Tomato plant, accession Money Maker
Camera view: bottom (45 deg); turntable rotation: 0 degrees
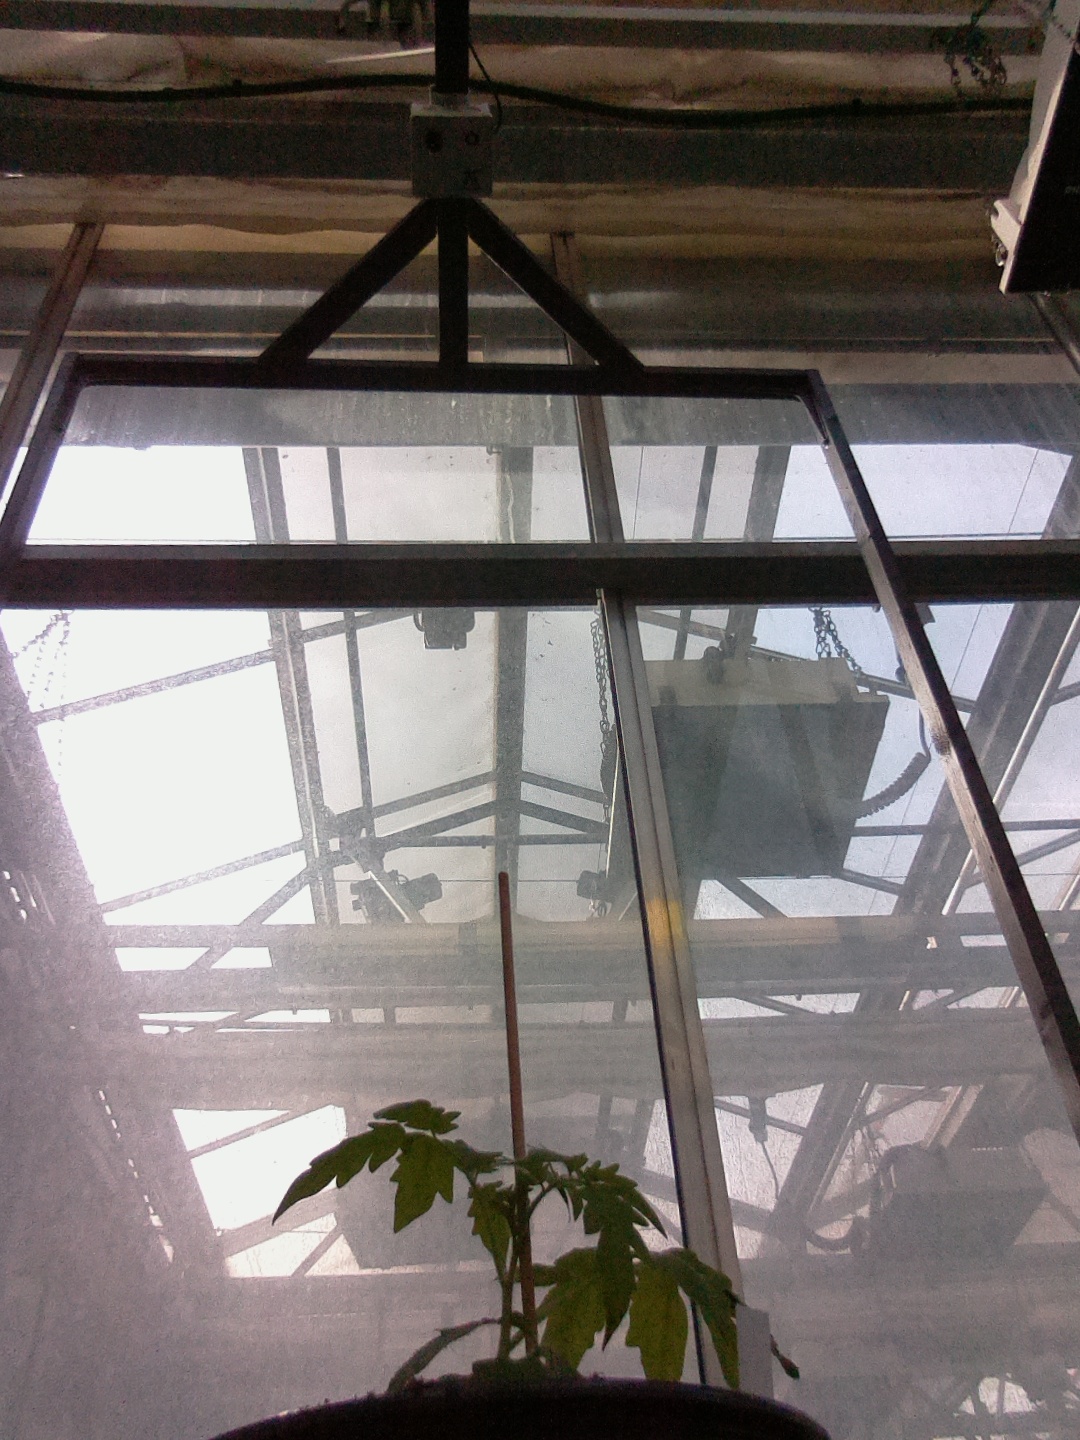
BBCH growth stage 13: 6 of true leaves visible